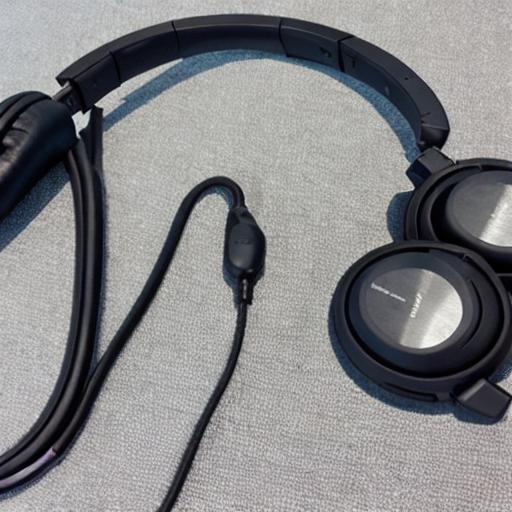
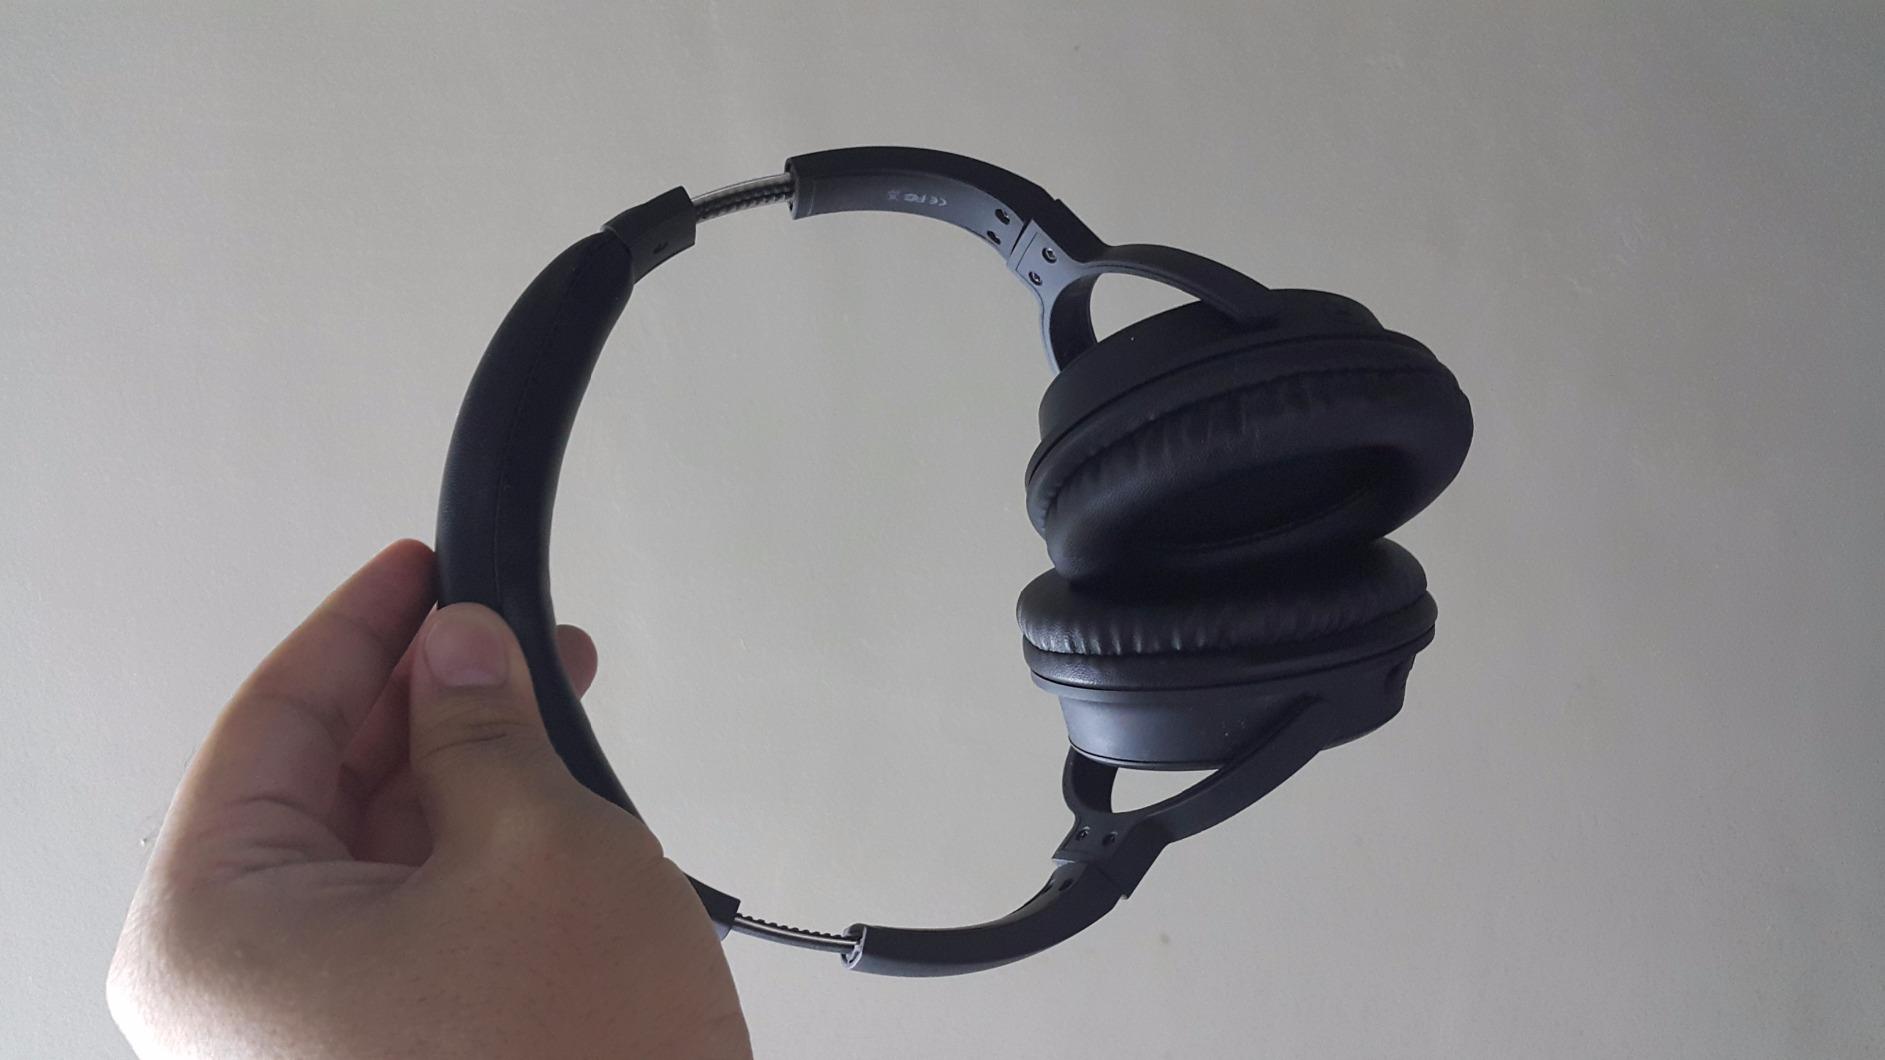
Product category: headphones
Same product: no